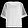
Label: T - shirt / top